Dux Hut

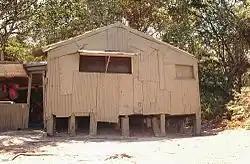
Dux Hut, 1998

Dux Hut is a heritage-listed hut at Dux Anchorage, South Stradbroke Island, Gold Coast City, Queensland, Australia. It was built from to by Augie Dux. It was added to the Queensland Heritage Register on 6 April 1998.